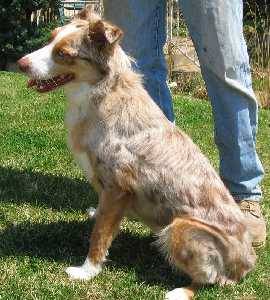
Label: dog